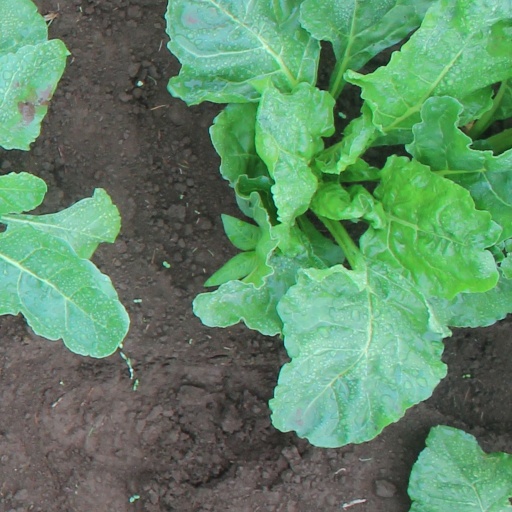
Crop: sugar beet